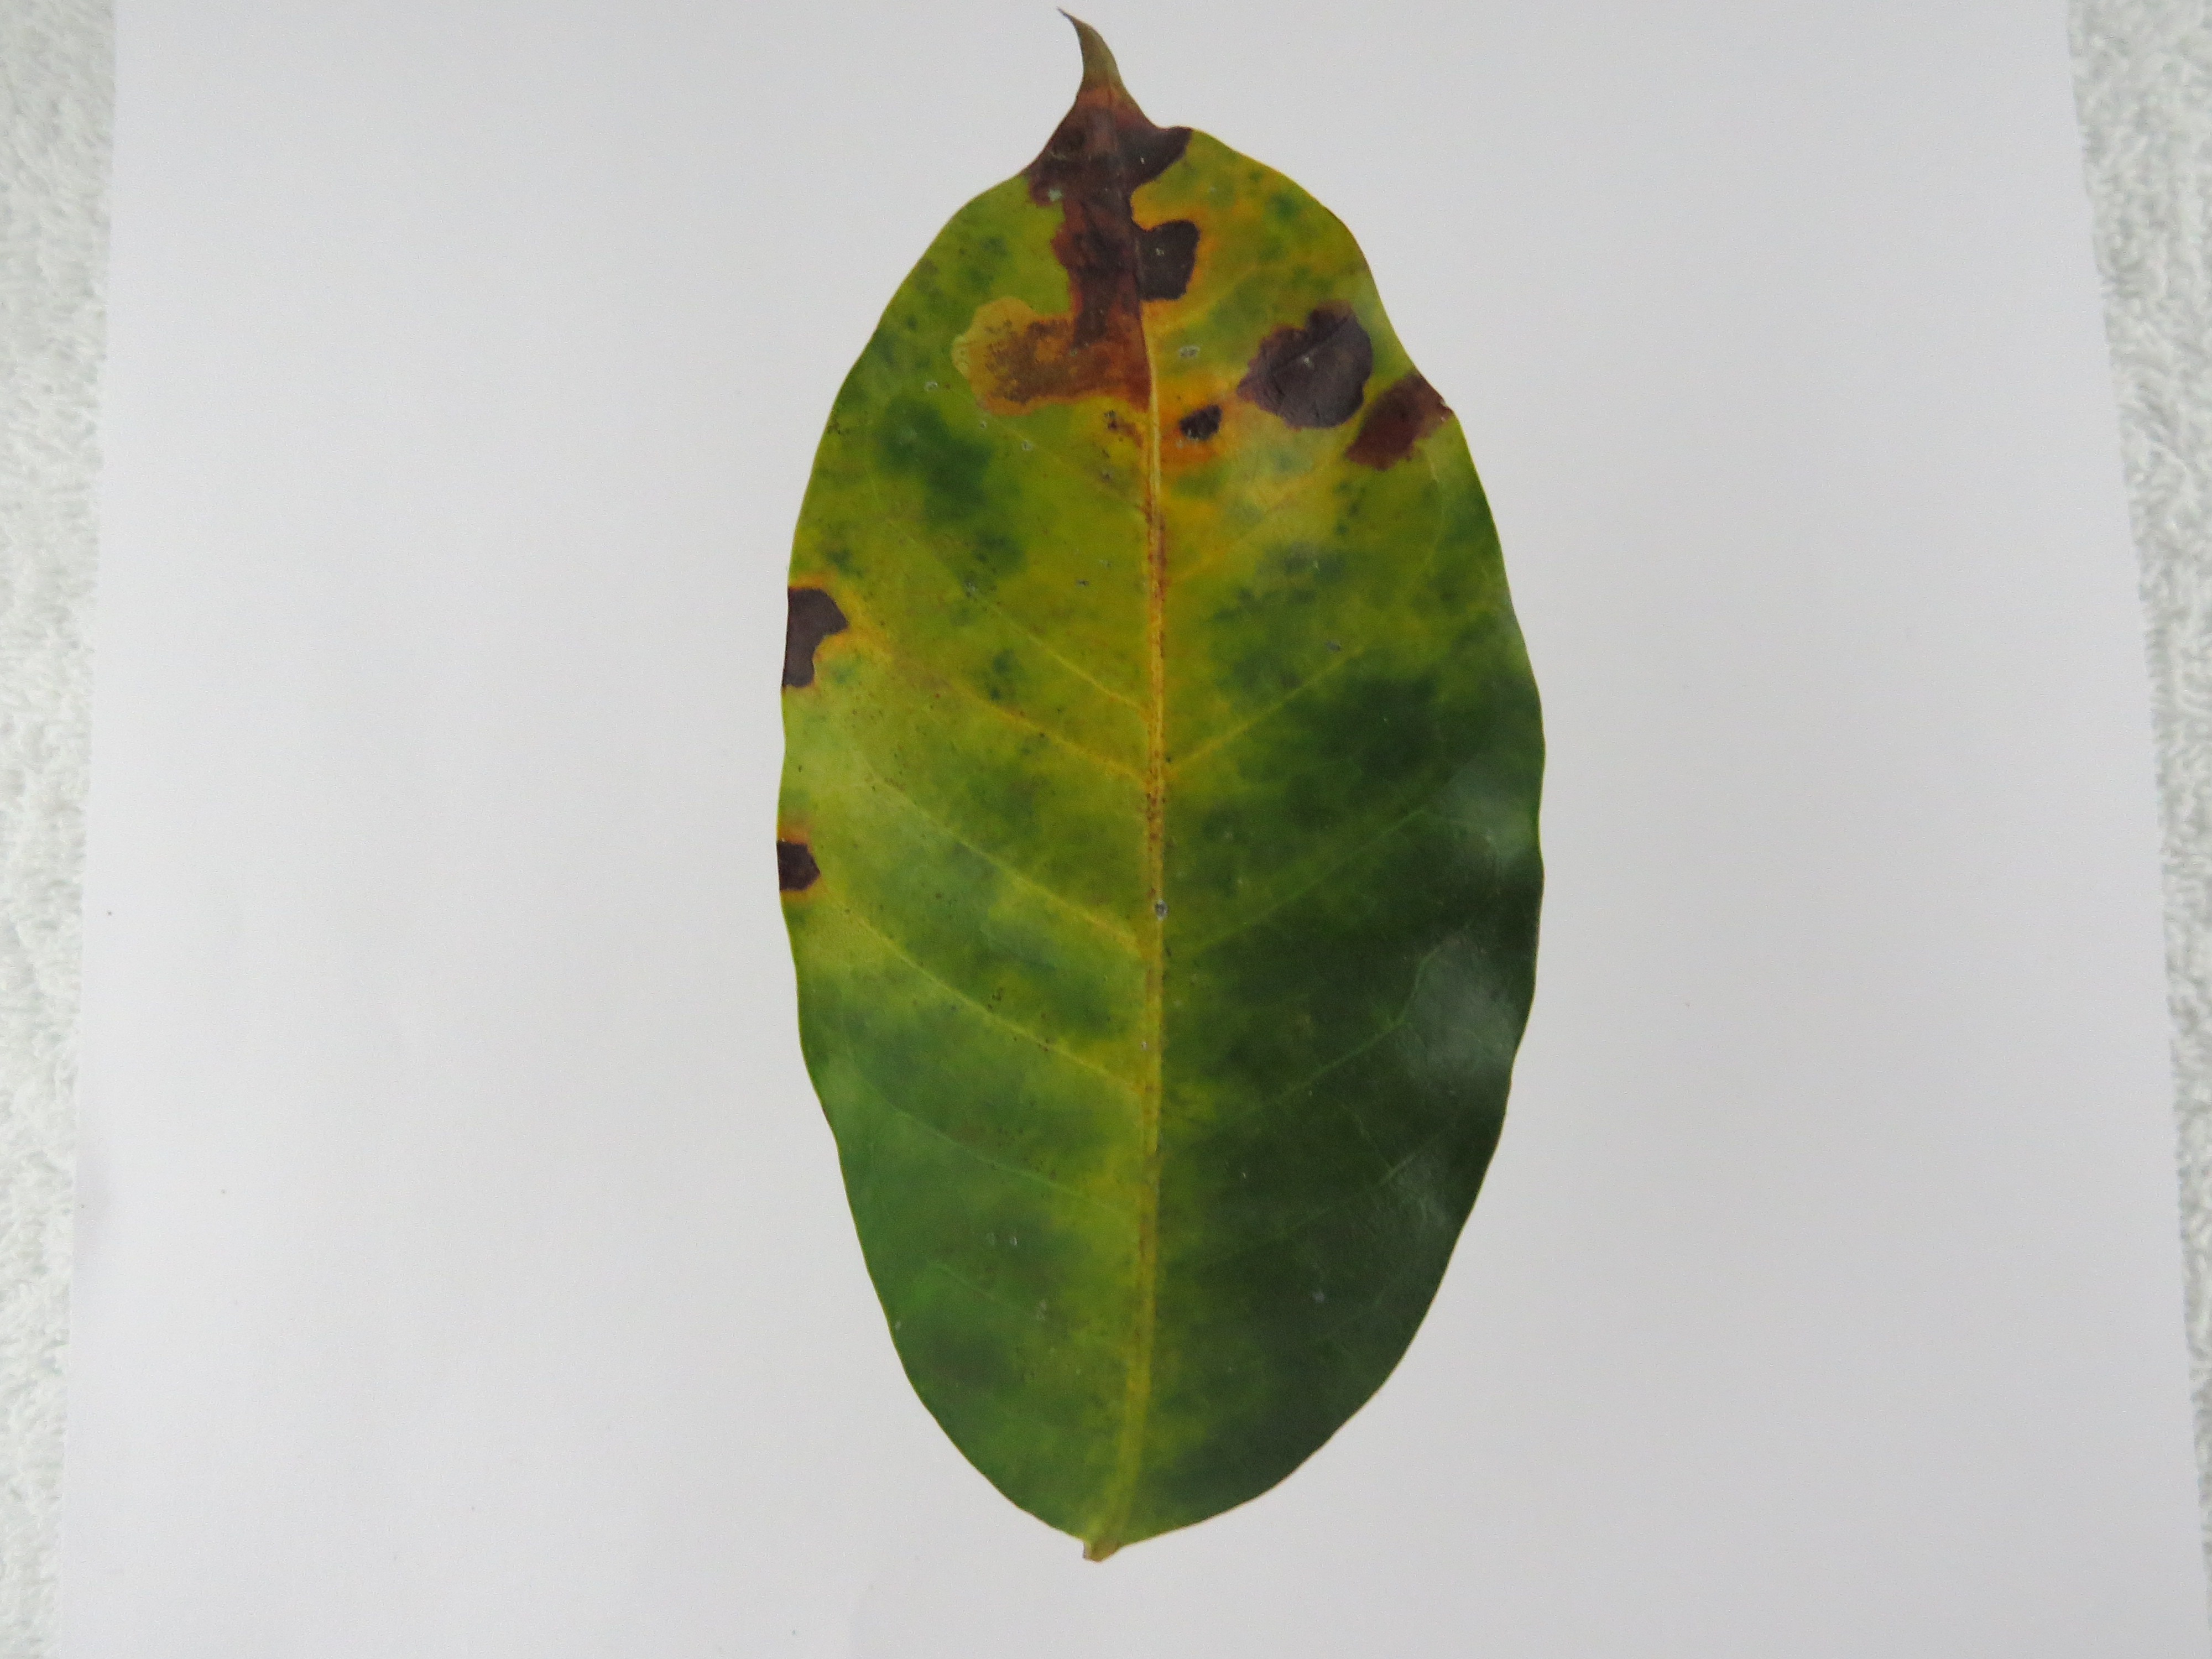
Label: potasium-K